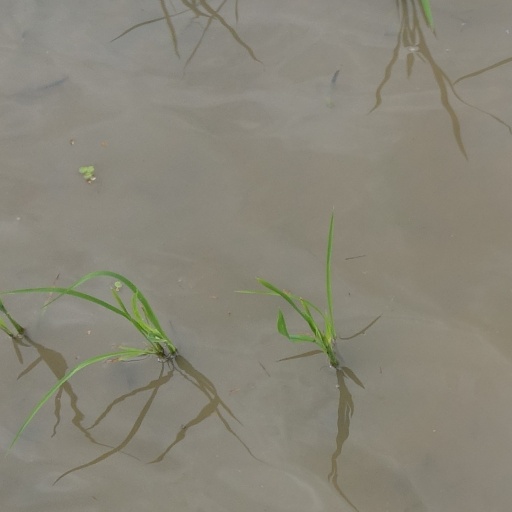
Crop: rice